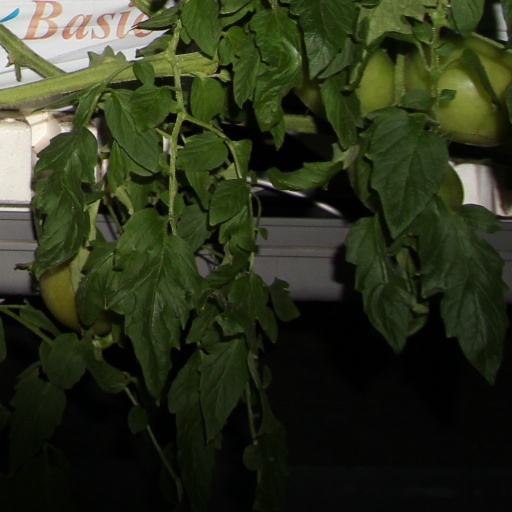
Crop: tomato